Venezuelan independence

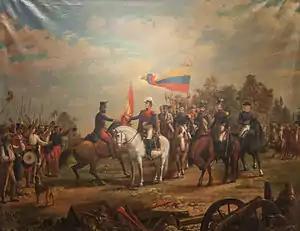
"Delivery of the Numancia flag to the unnamed battalion", oil on canvas, by Arturo Michelena

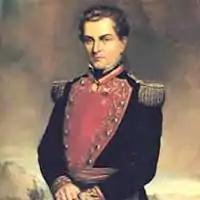
Santiago Mariño.

Colonel Atanasio Girardot joined Simón Bolívar in the so-called Admirable Campaign of the Libertador and fought gallantly at the head of several battalions that managed to occupy the cities of Trujillo and Mérida. In Bolívar's advance towards Caracas, Girardot was in charge of the rearguard from Apure, until reaching him near the city of Naguanagua, next to the hill of "Bárbula", where they were to confront the royalist army commanded by Domingo Monteverde. On August 26, 1813, Bolívar personally took charge of the siege against the Puerto Cabello square. On September 16, enemy reinforcements arrived, so Bolívar decided to retreat to the town of Naguanagua. Faced with the patriot retreat, the royalist Monteverde mobilized his troops to the site of "Las Trincheras", sending a column of men to take position on the heights of the Bárbula hacienda. Bolívar decided to send on September 30 the troops of Girardot, Urdaneta and D'Elhuyar, who finally managed to dislodge the royalists, but paying a high price, with the sacrifice of Colonel Girardot, who died when he was hit by a rifle bullet while trying to fix the national flag on the conquered height, during the Battle of Bárbula.